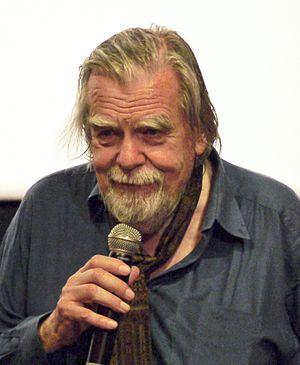
Si Kaddour Benghabrit ou Abdelqader Ben Ghabrit, né le 1ᵉʳ novembre 1868 à Sidi Bel Abbès et mort le 24 juin 1954 à Paris, est un théologien et haut fonctionnaire algérien et marocain qui occupe successivement des fonctions dans la magistrature en Algérie, puis diplomatique pour la France avant d'entrer, dans le cadre du protectorat, au service du sultan du Maroc.